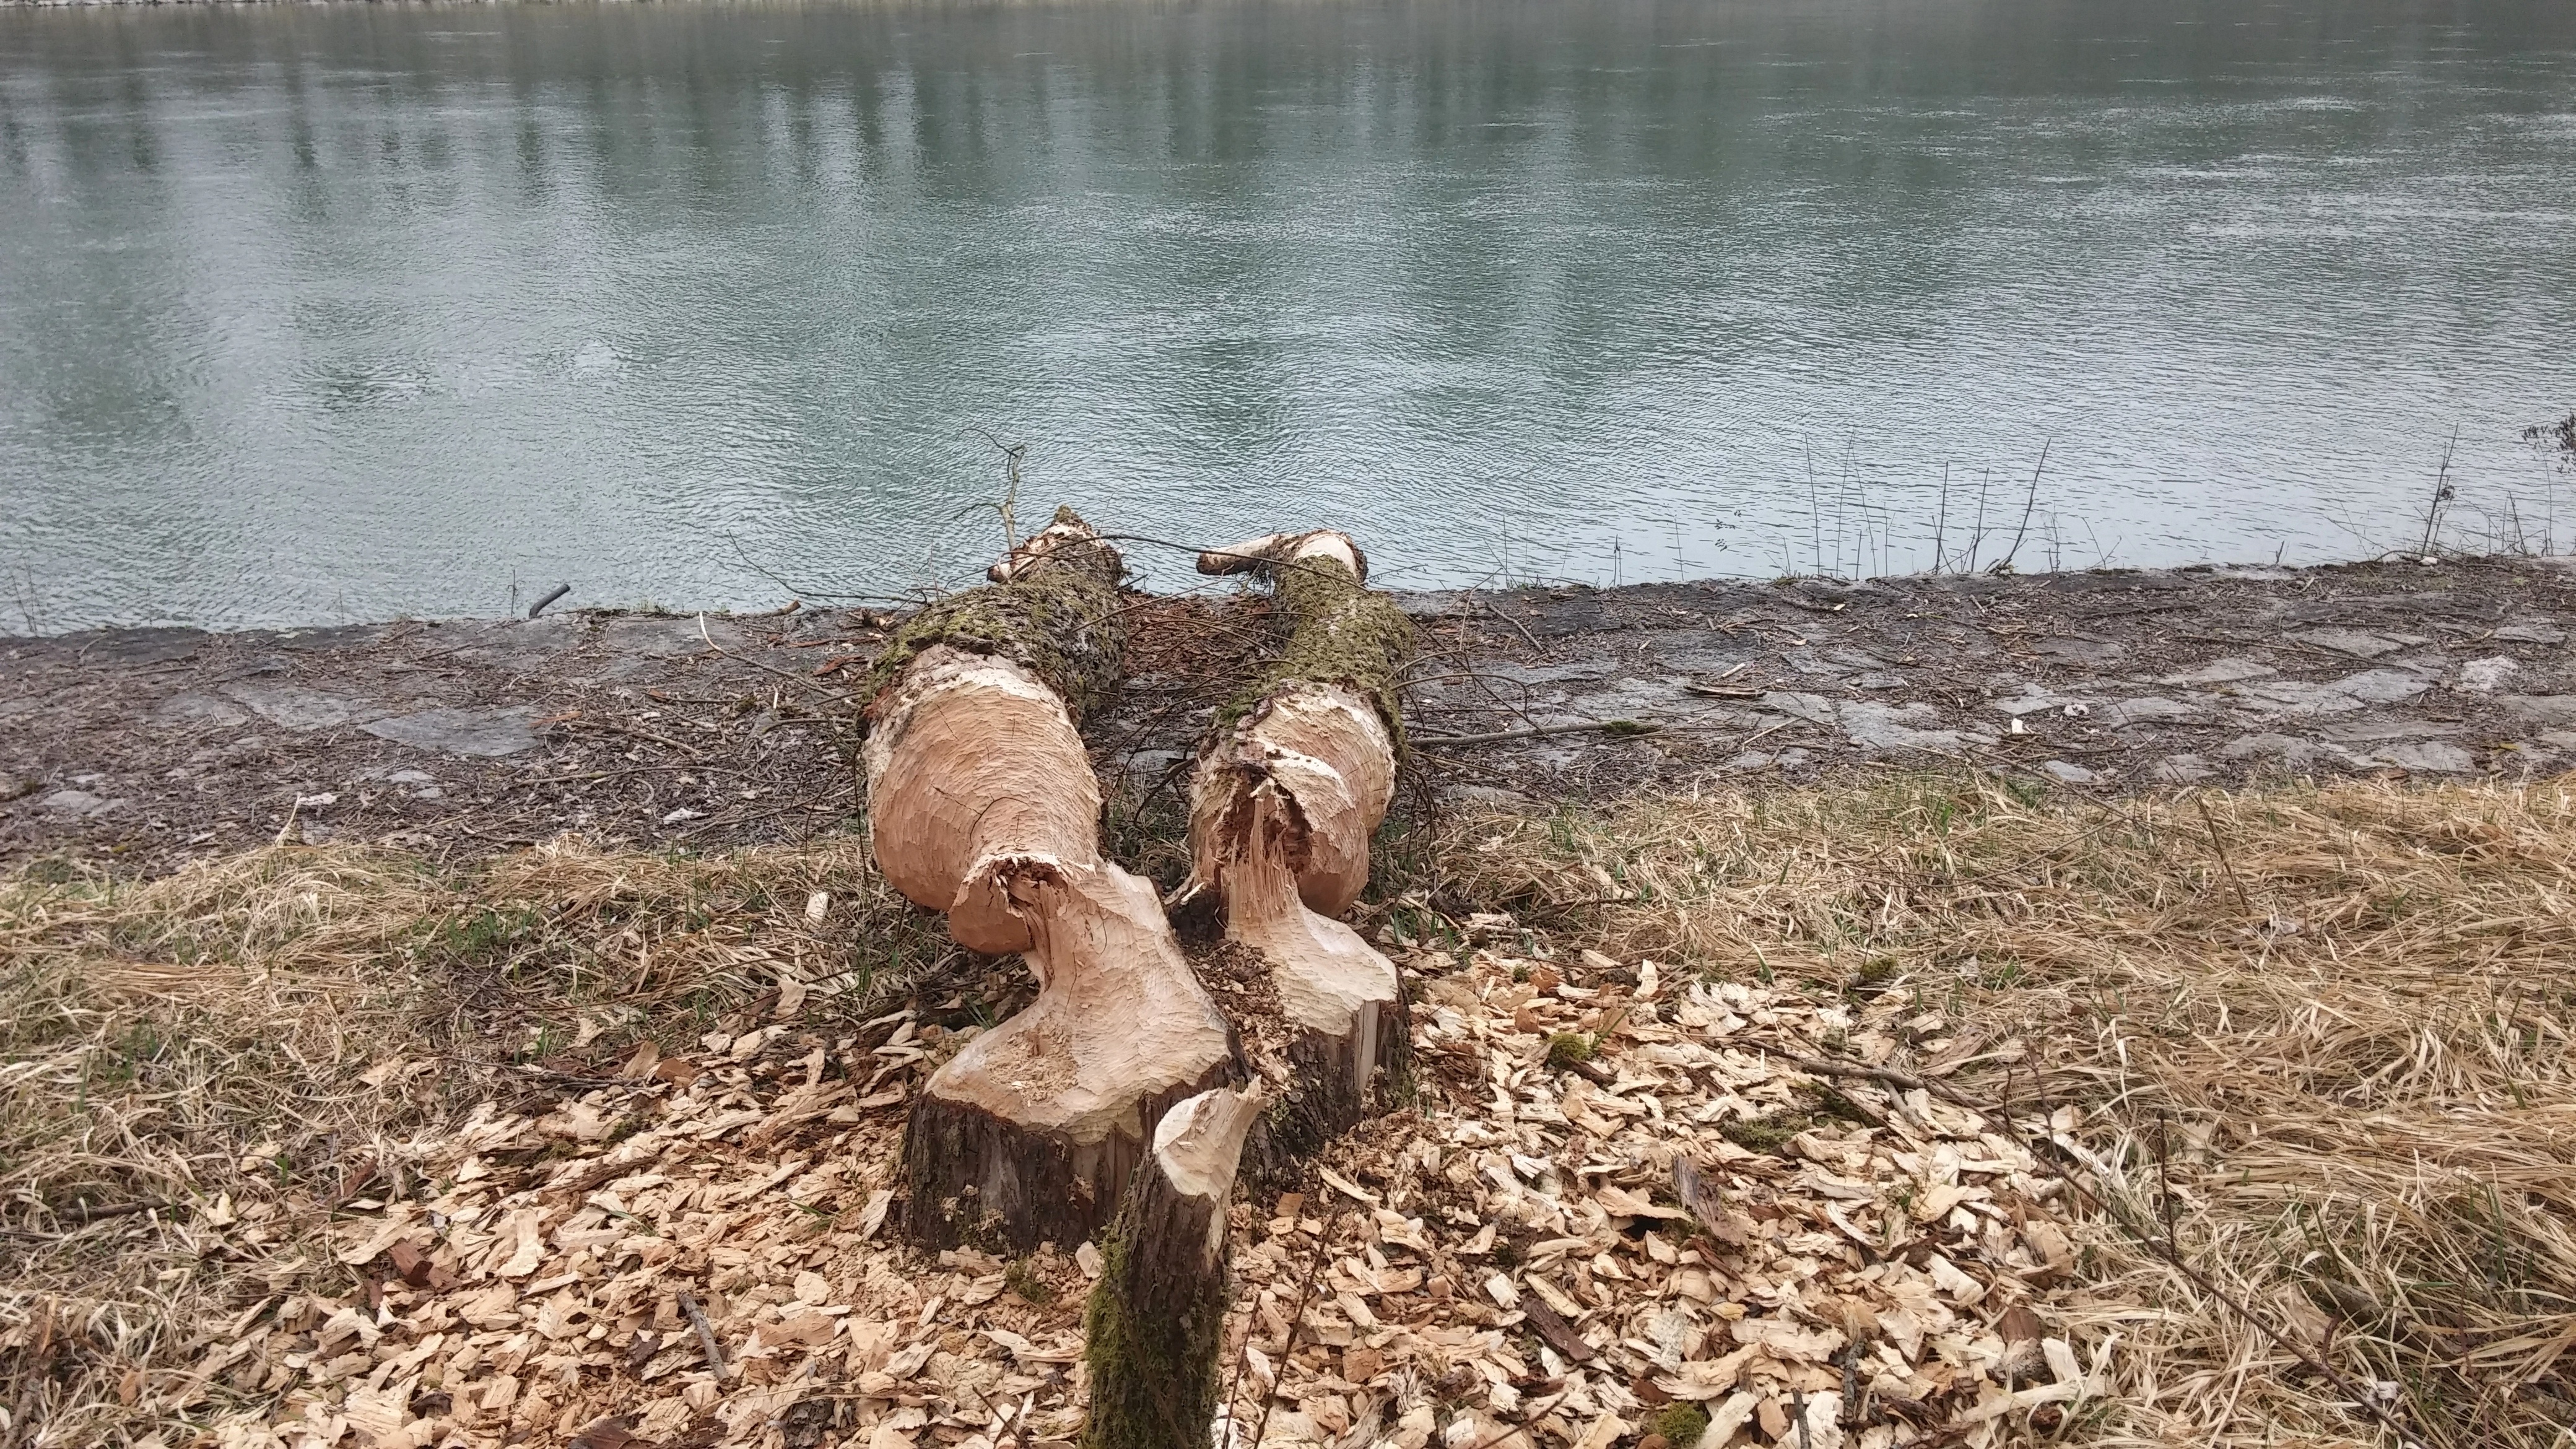
water, bird, river, wildlife, spring, fauna, trees, beaver, water bird, beaver damage, neu tting, beavers gnaw at the inn